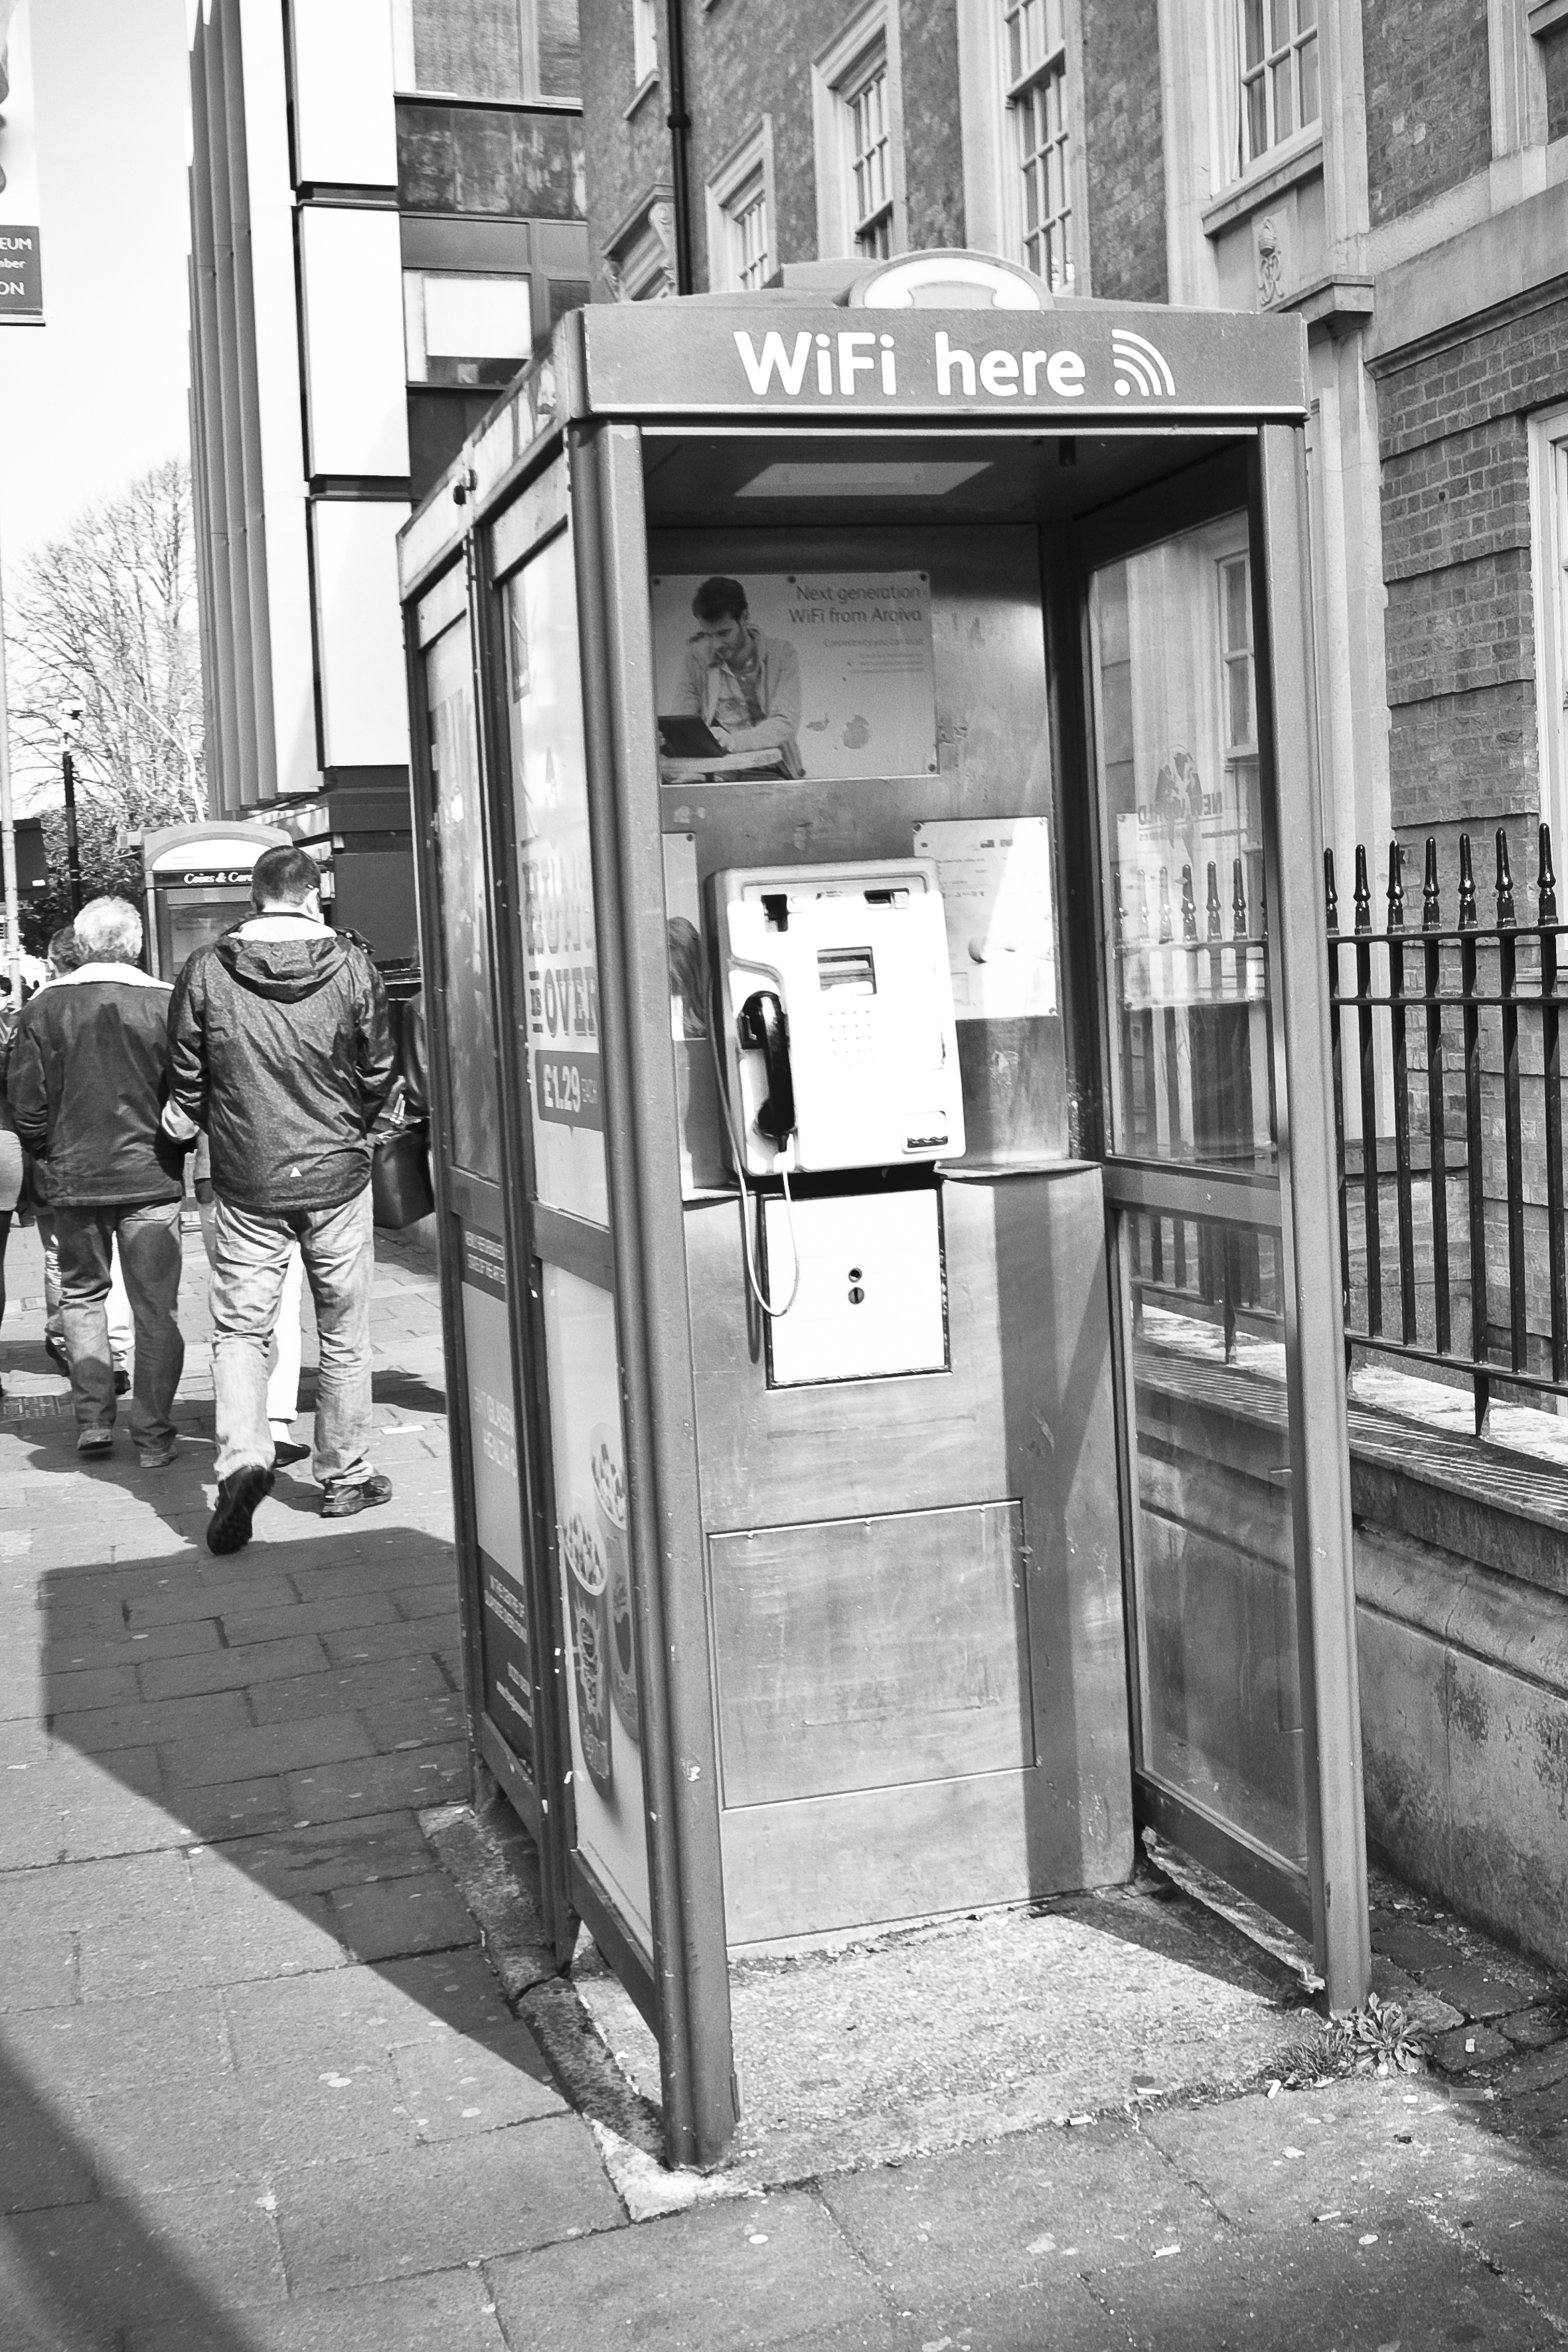
black and white, road, white, street, alley, city, urban, travel, fujifilm, black, monochrome, uk, england, bw, blackandwhite, blackwhite, infrastructure, cambridge, ngc, photograph, snapshot, noiretblanc, unitedkingdom, fuji, fujixt1, fujix, urban area, monochrome photography, telephone booth